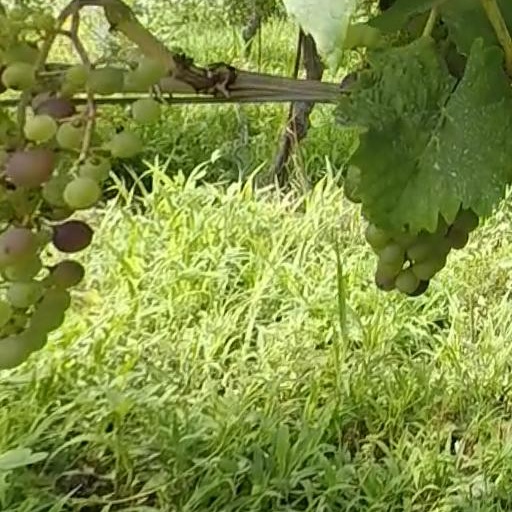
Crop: grape